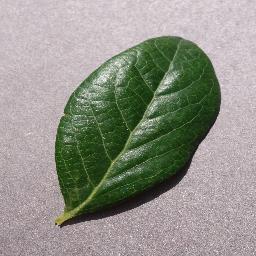
Label: Blueberry___healthy